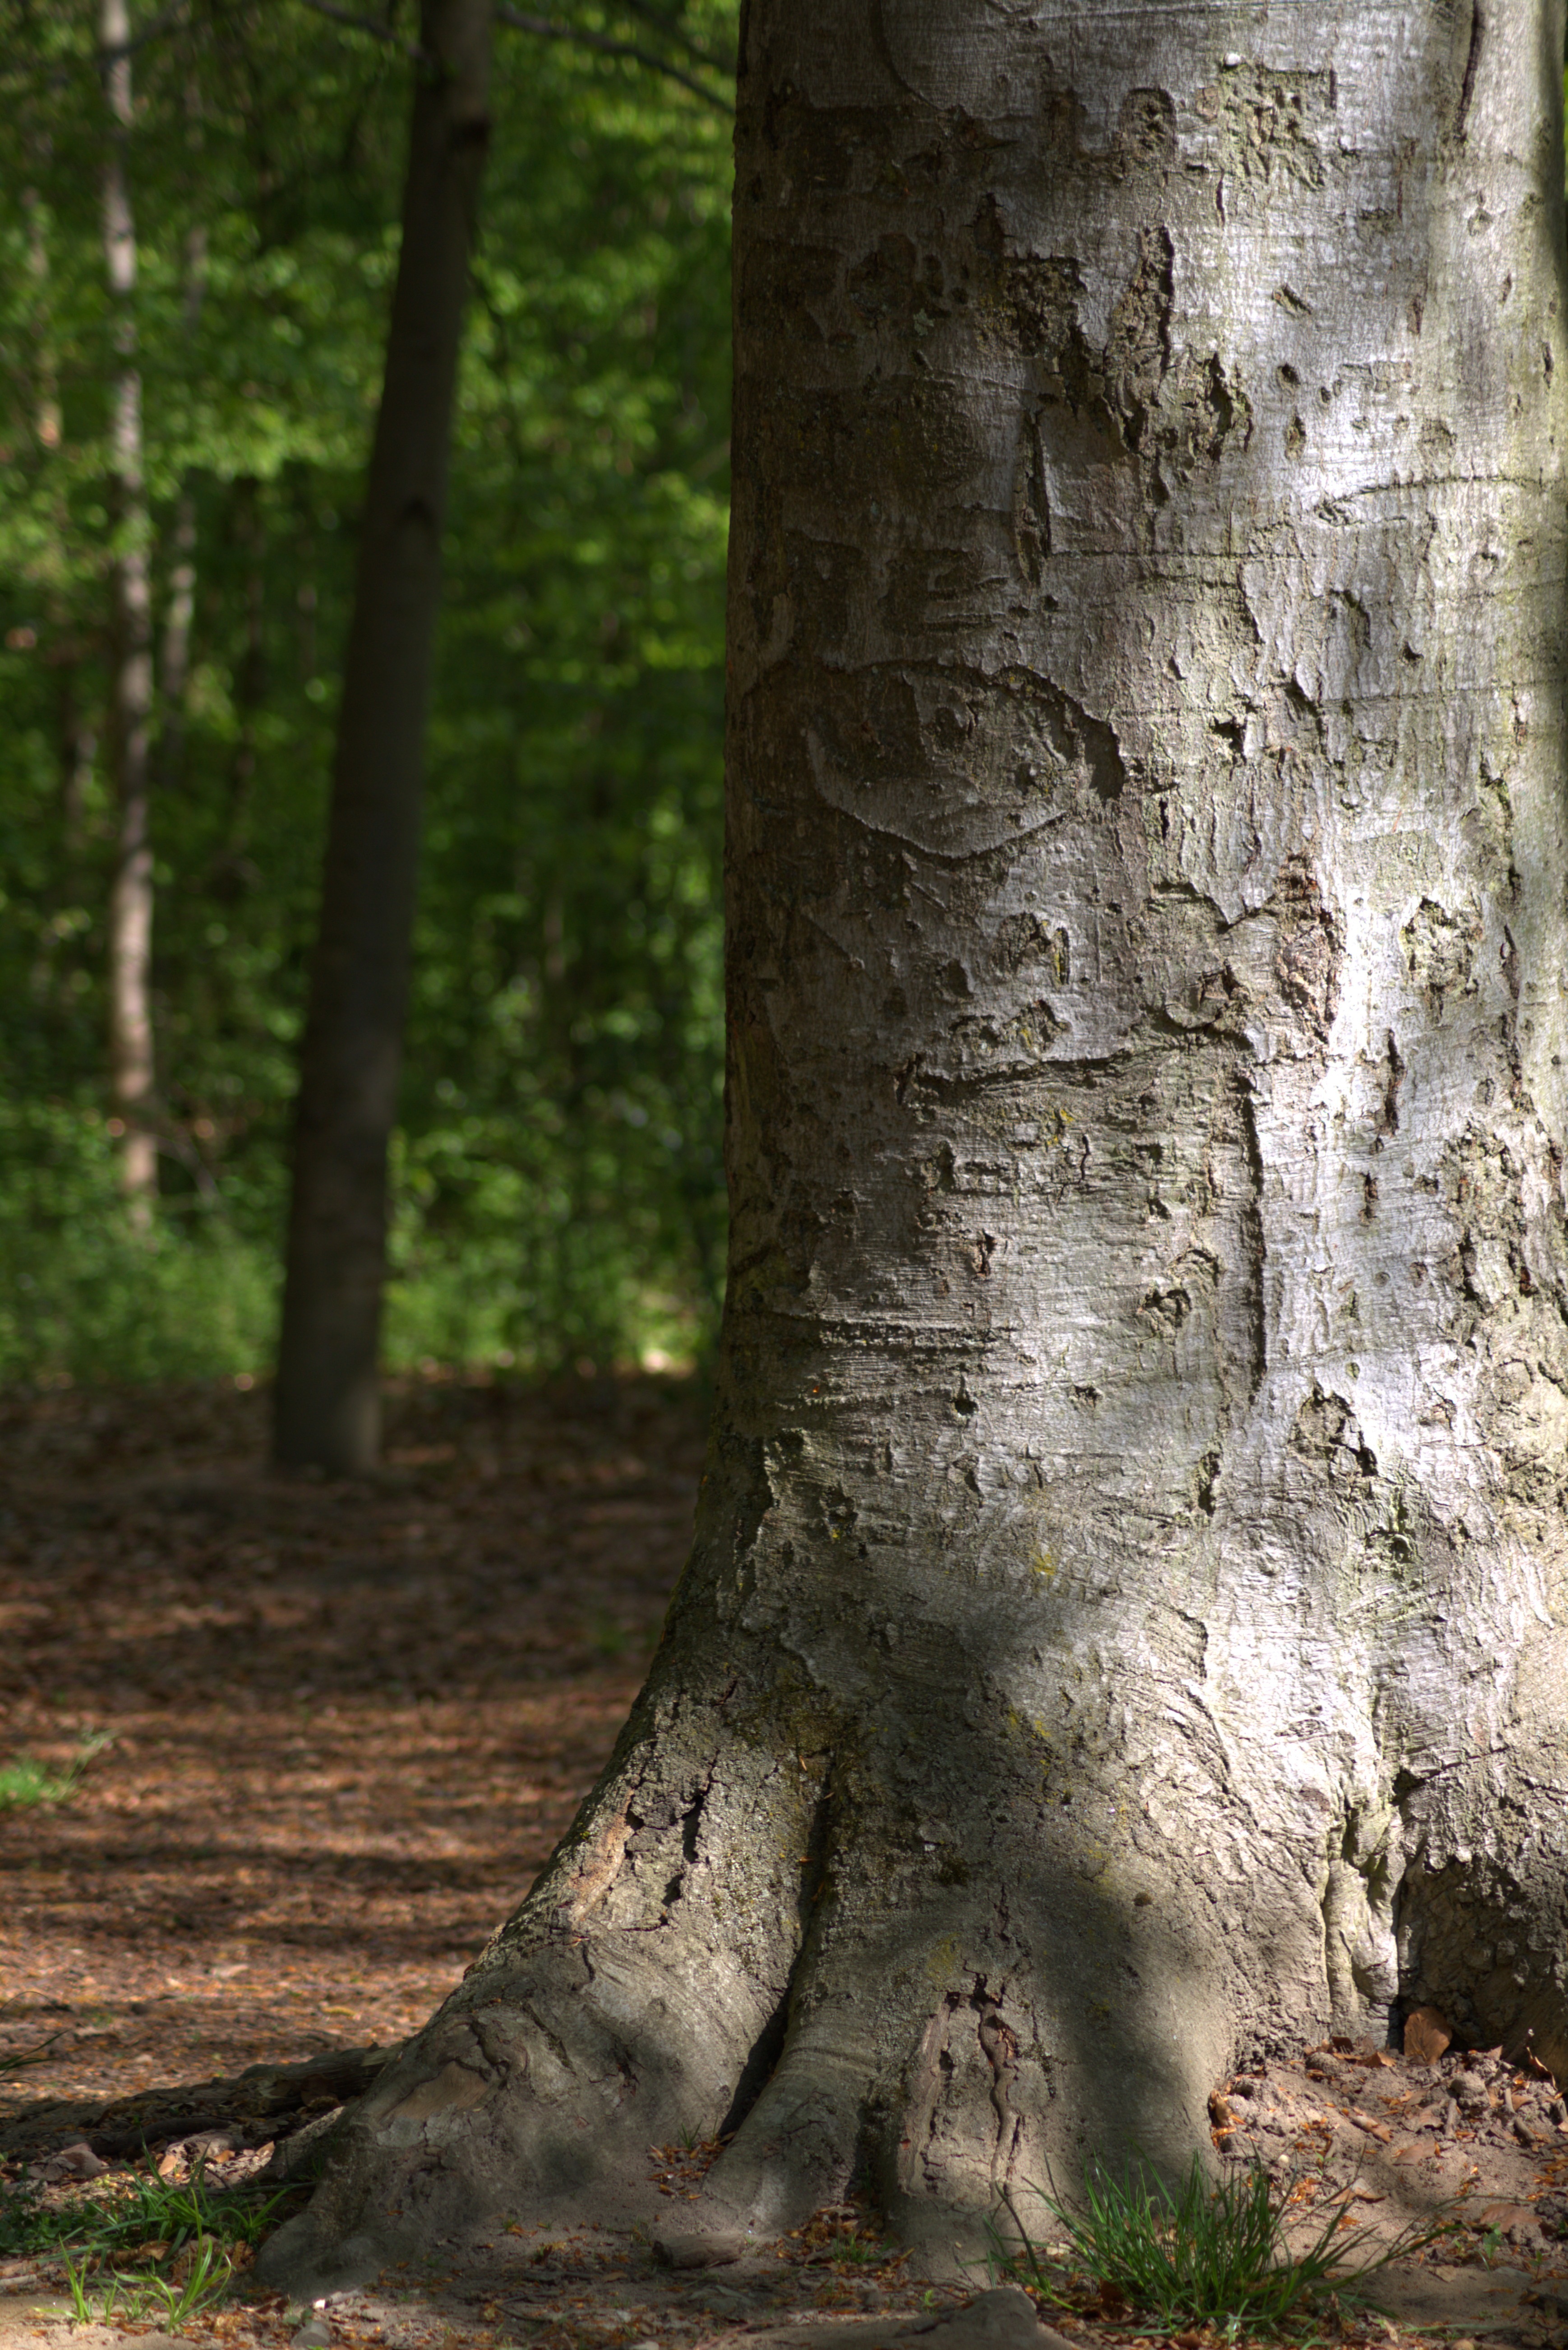
tree, nature, forest, branch, plant, wood, sunlight, leaf, trunk, bark, log, green, birch, autumn, deciduous, woodland, habitat, flowering plant, natural environment, plant stem, woody plant, land plant